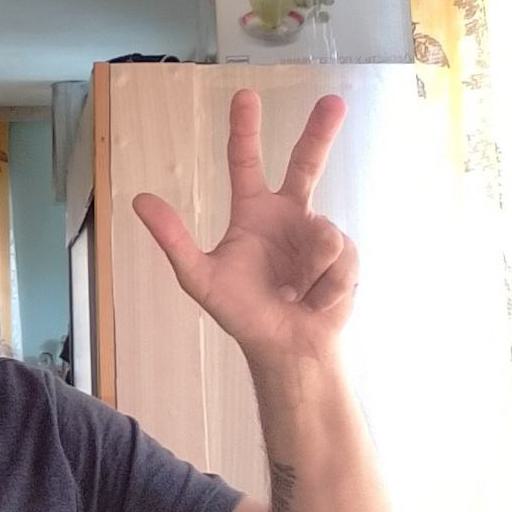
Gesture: three2